Pettit Marine Paint

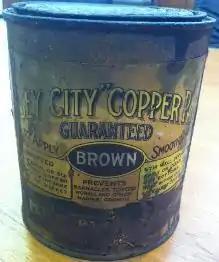
Pettit "Jersey City" Copper Paint 1923

Not long after establishing their company, the Pettit Paint Company purchased the McInnes Company along with their established brands, including the “Old Salem” line. This purchase would expand the products Pettit offered as well as their customer base. As the Pettit Paint Company gained popularity, they relocated to a larger, more accommodating plant in Belleville, New Jersey. After four expansions, the Pettit Paint Company and their offices were moved to Rockaway, New Jersey in 1972.